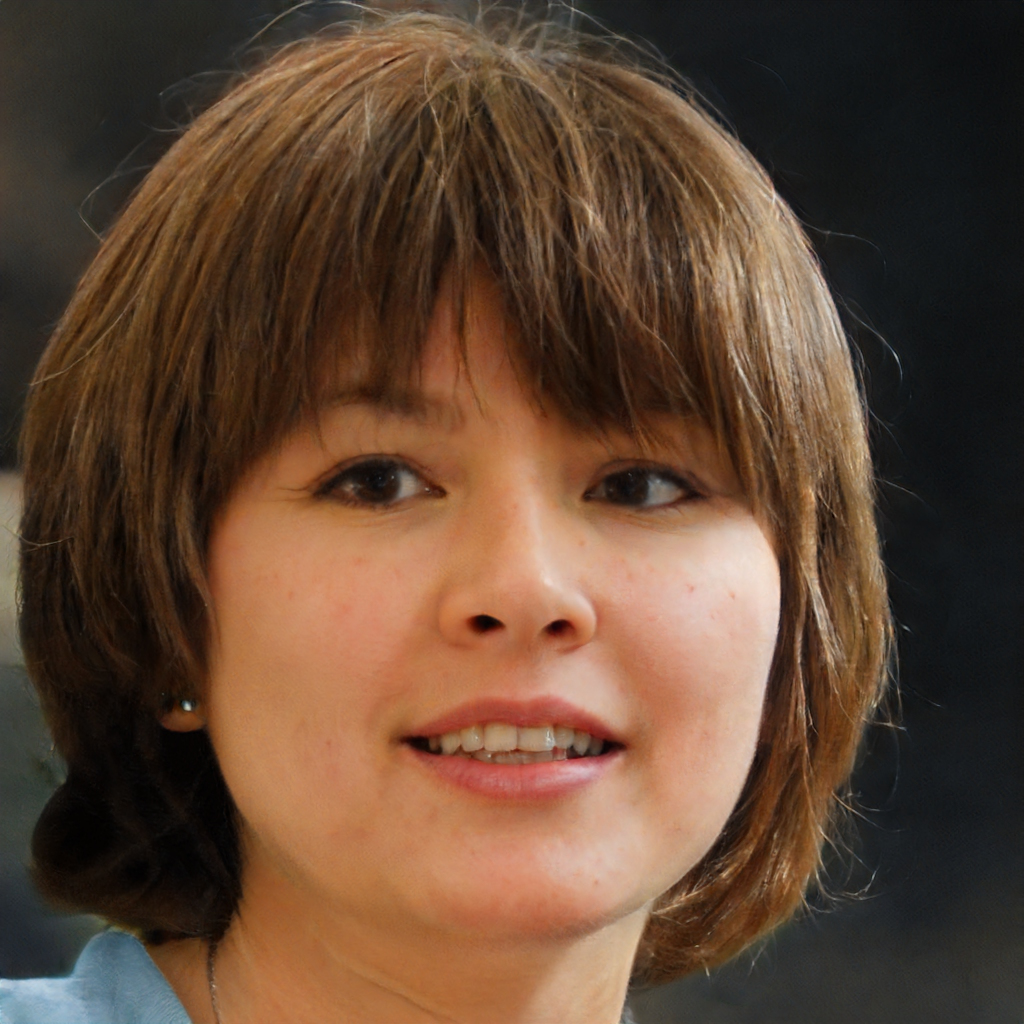
Label: Colored